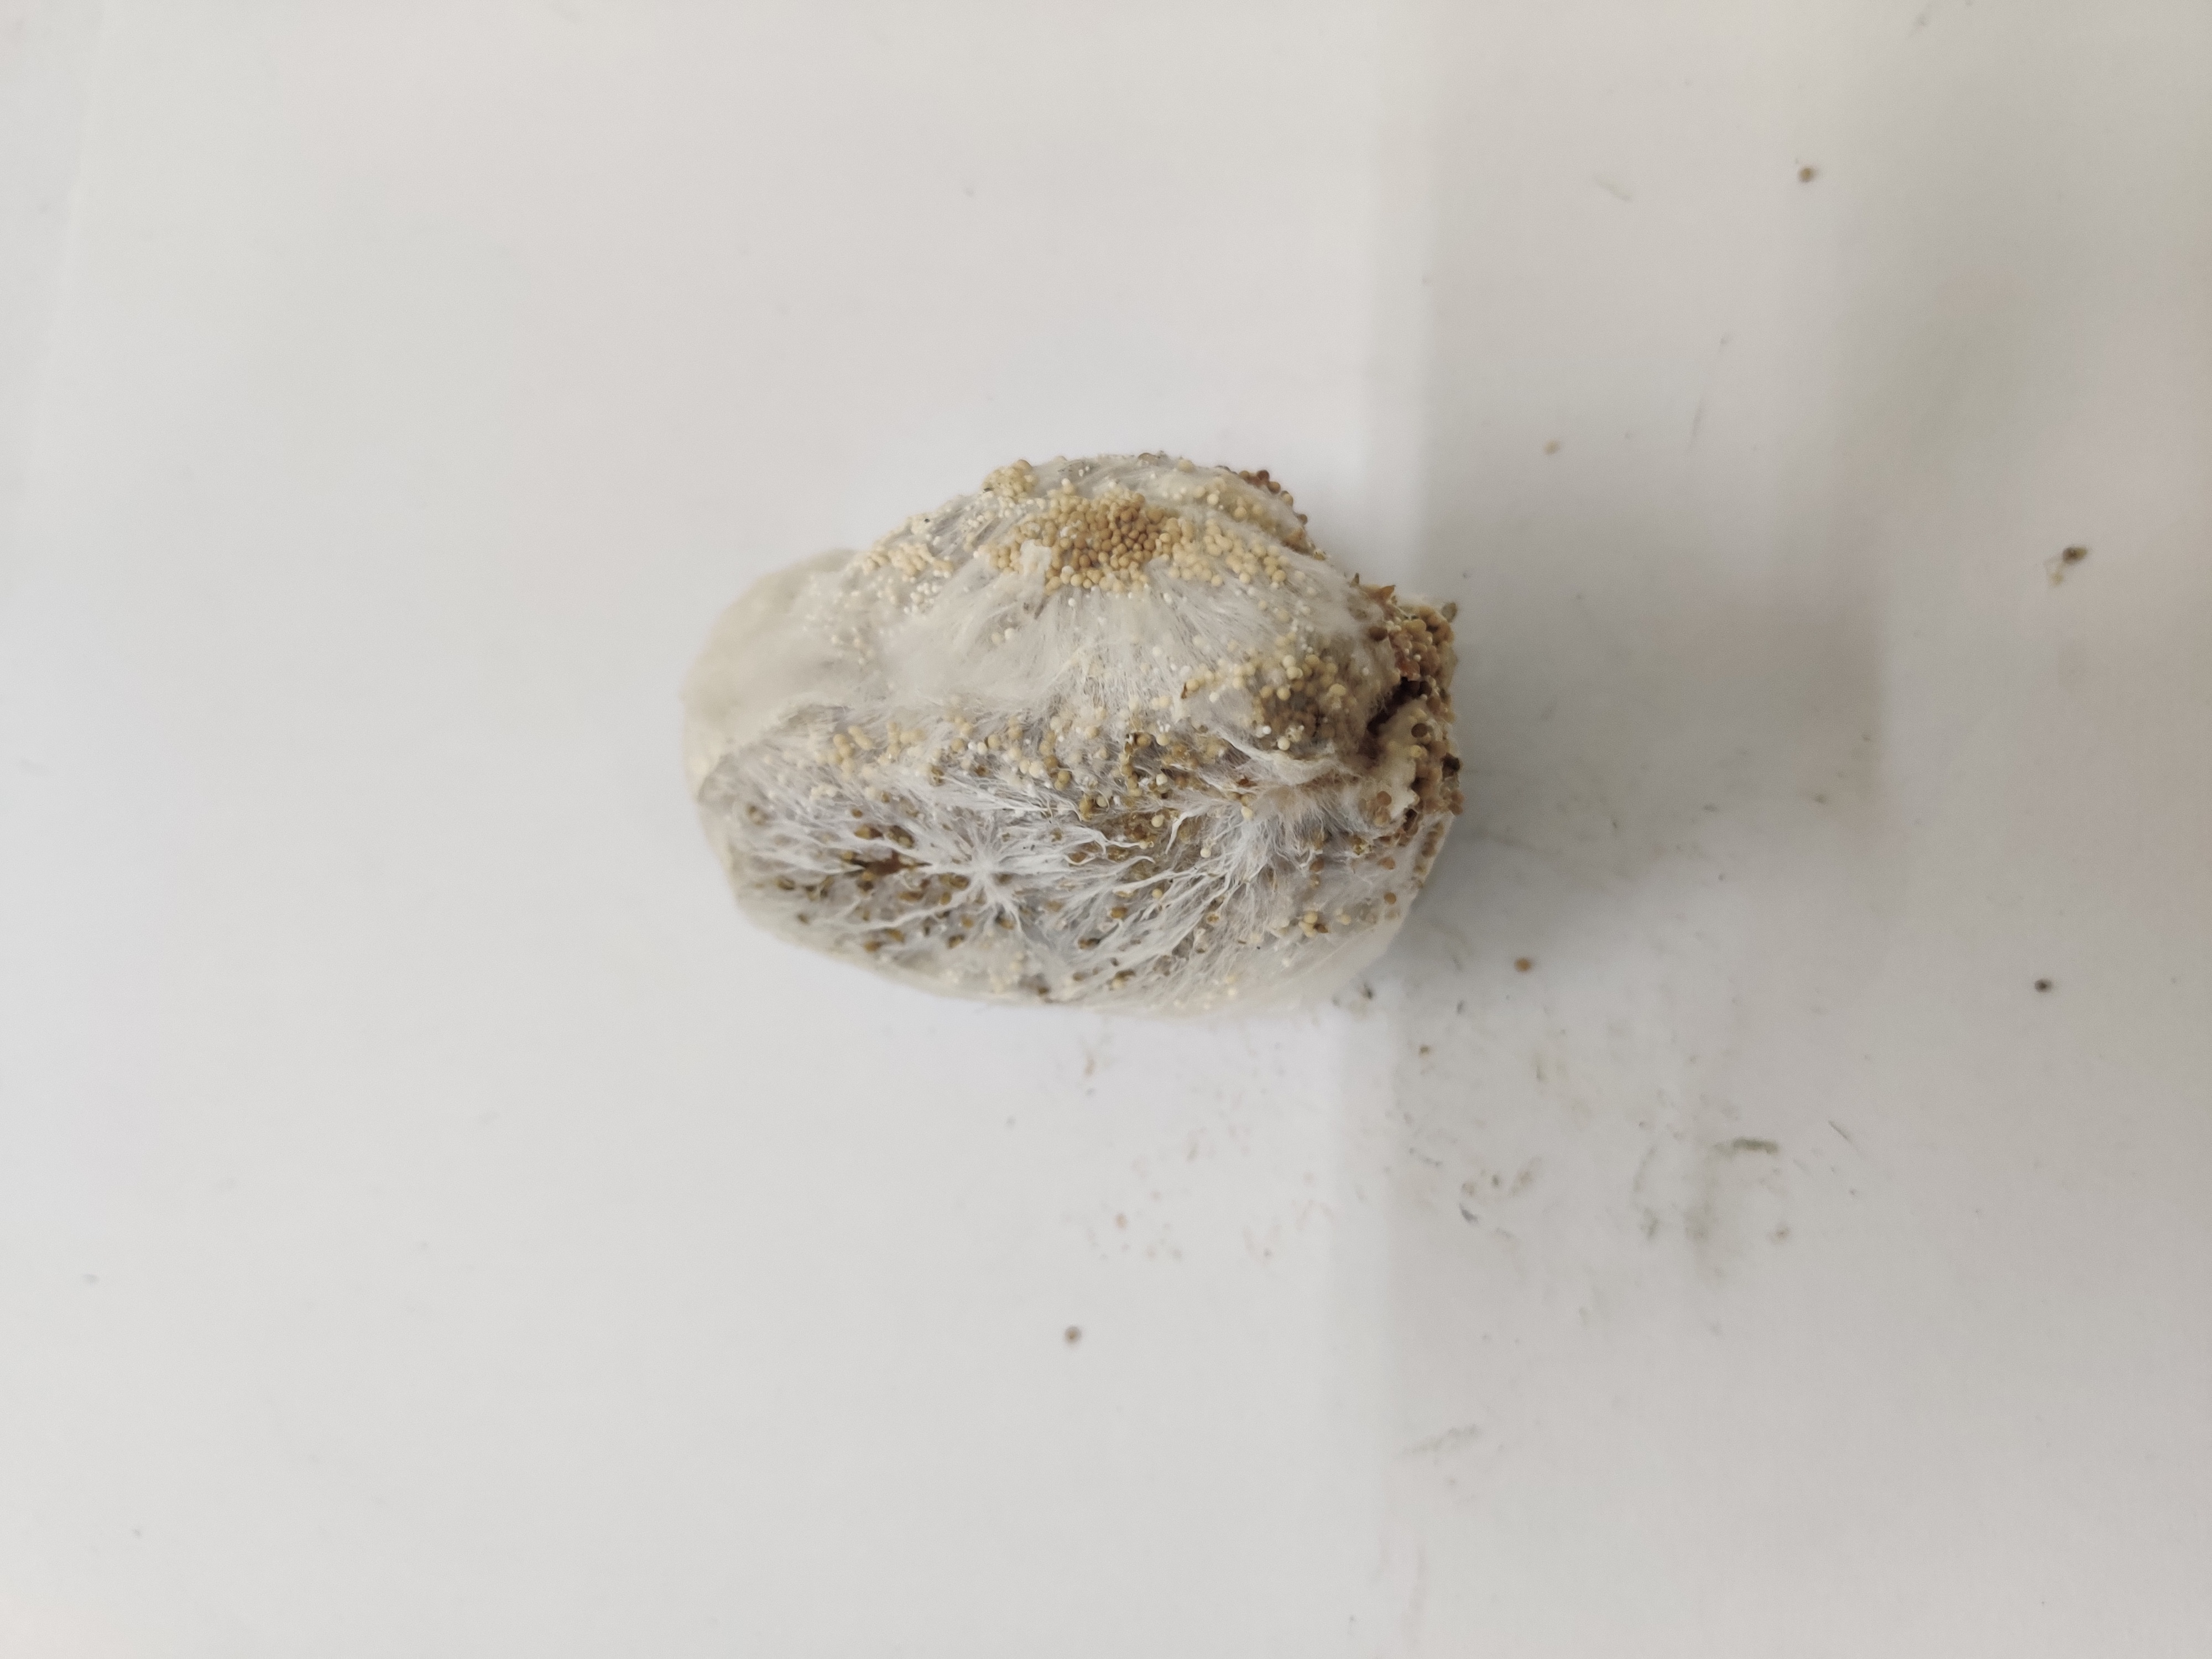
Crop: Spiny Gourd
Condition: Damaged